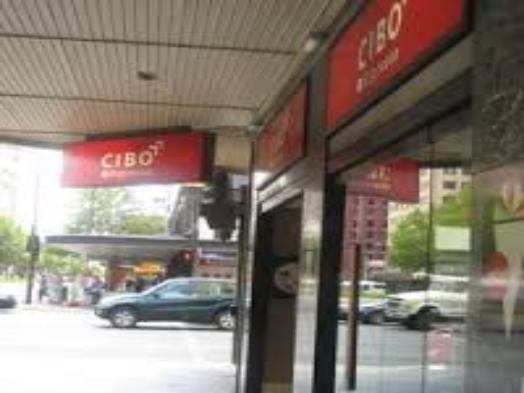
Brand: Cibo Espresso
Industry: Food